Tracee Ellis Ross

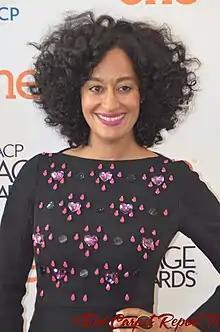
Ross at the 2014 NAACP Image Awards

In 2014, Ross was cast in the ABC comedy series "Black-ish", opposite Anthony Anderson. She plays the female lead role of Dr. Rainbow Johnson. The series debuted with generally positive reviews from critics. Ross received three NAACP Image Awards and received nominations for two Critics' Choice Television Awards, four Primetime Emmy Awards, and two Screen Actors Guild Awards for her performance in the series. Ross's 2016 nomination for Outstanding Lead Actress in a Comedy Series was the first for an African-American woman in that category in 30 years. The same year, Ross and Anderson faced off on Spike's "Lip Sync Battle". She emerged victorious with performances of Nicki Minaj's "Super Bass" and Pat Benatar's "Love Is a Battlefield".